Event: Nepal Earthquake
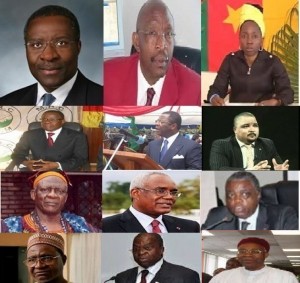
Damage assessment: no_damage